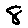
Label: 8